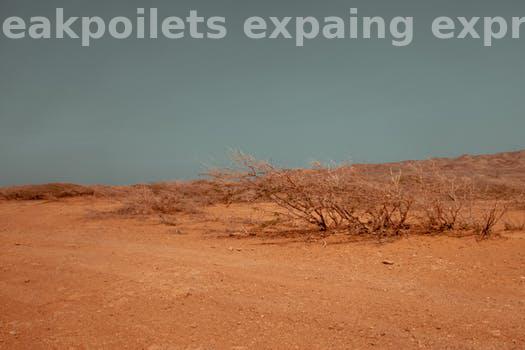
Label: Watermark